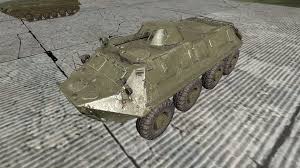
Label: BTR-60